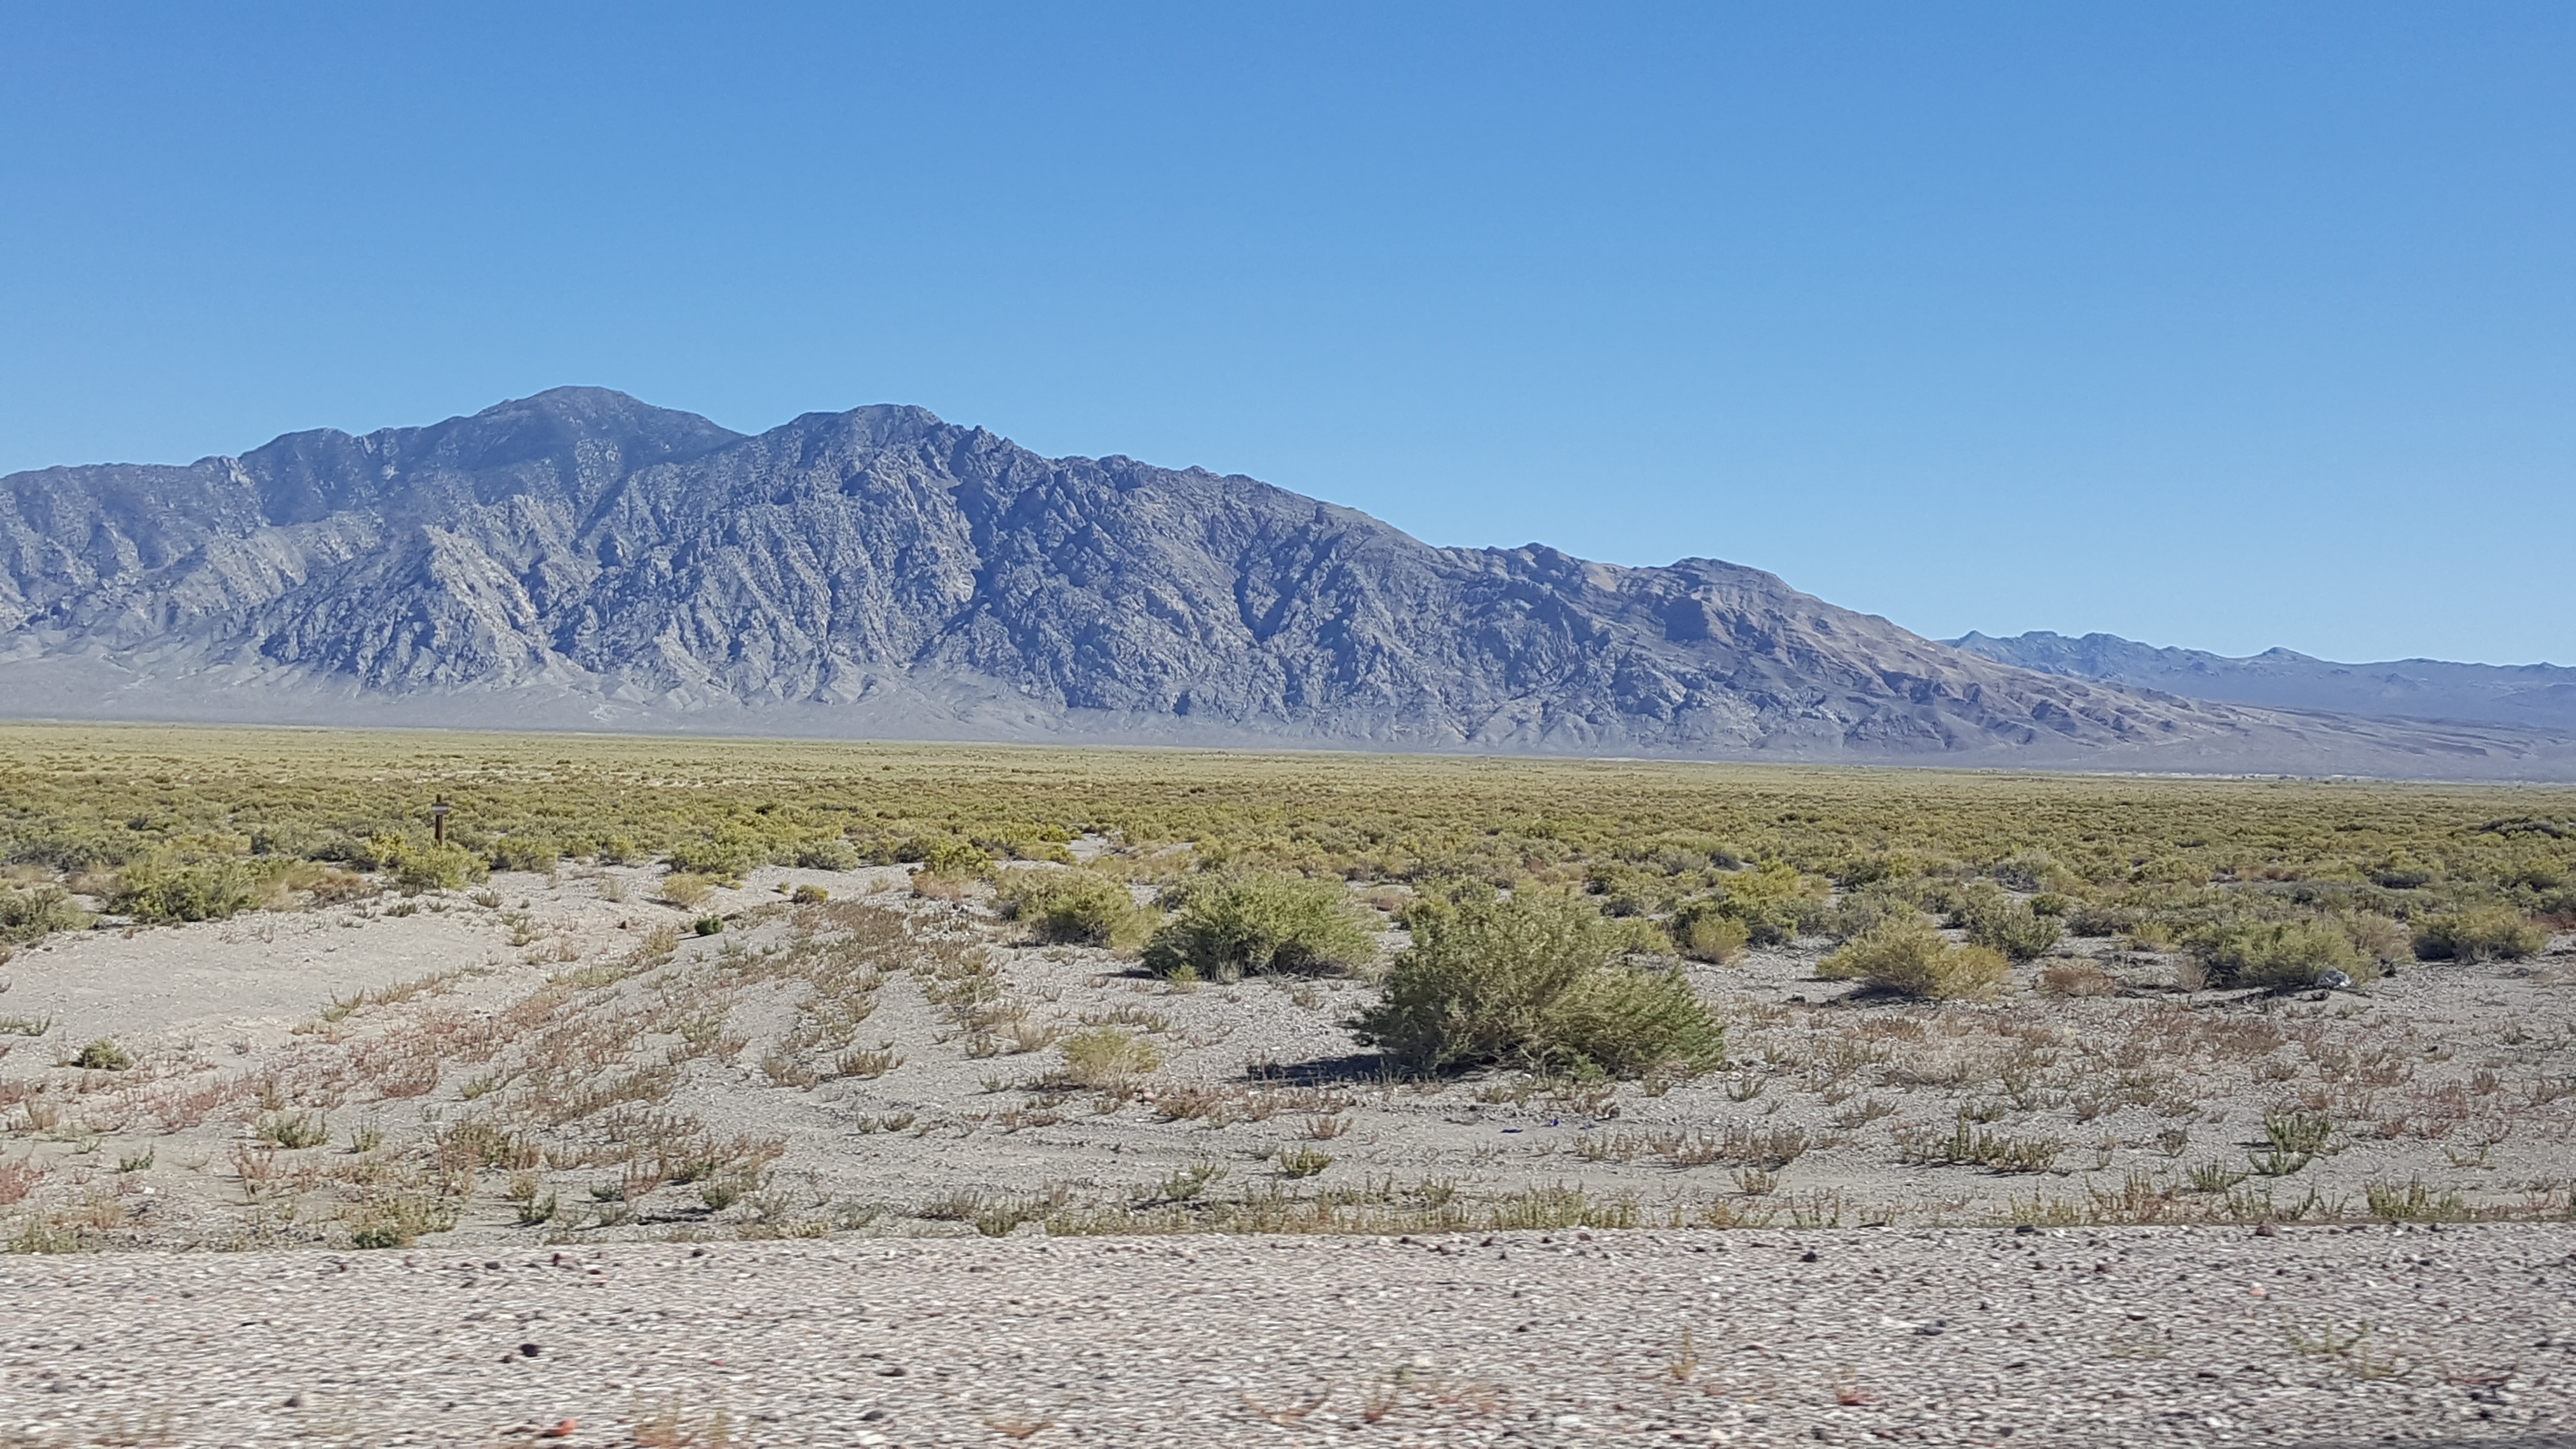
landscape, nature, forest, outdoor, wilderness, mountain, sky, hiking, trail, prairie, hill, desert, lake, adventure, valley, summer, vacation, solitude, travel, remote, wild, environment, high, scenic, park, weather, usa, america, tourism, california, ridge, plain, national, clouds, geology, sierra, mountains, grassland, backpacking, badlands, climate, plateau, change, wanderlust, john, nevada, fell, protection, ecosystem, wadi, tundra, muir, steppe, landform, natural environment, geographical feature, aeolian landform, mountainous landforms